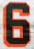
Number: 6